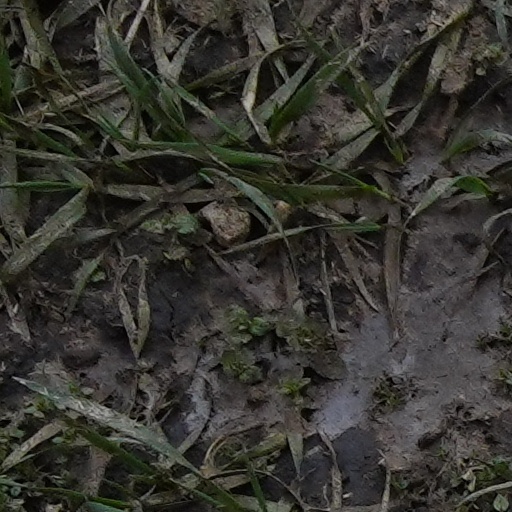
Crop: wheat